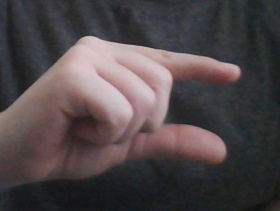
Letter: dal